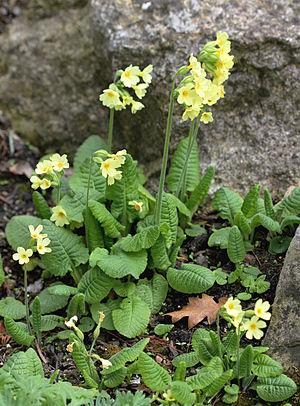
La Primevère élevée ou Primevère des bois est une plante herbacée pérenne de la famille des Primulacées. Elle est parfois appelée le Coucou des bois.